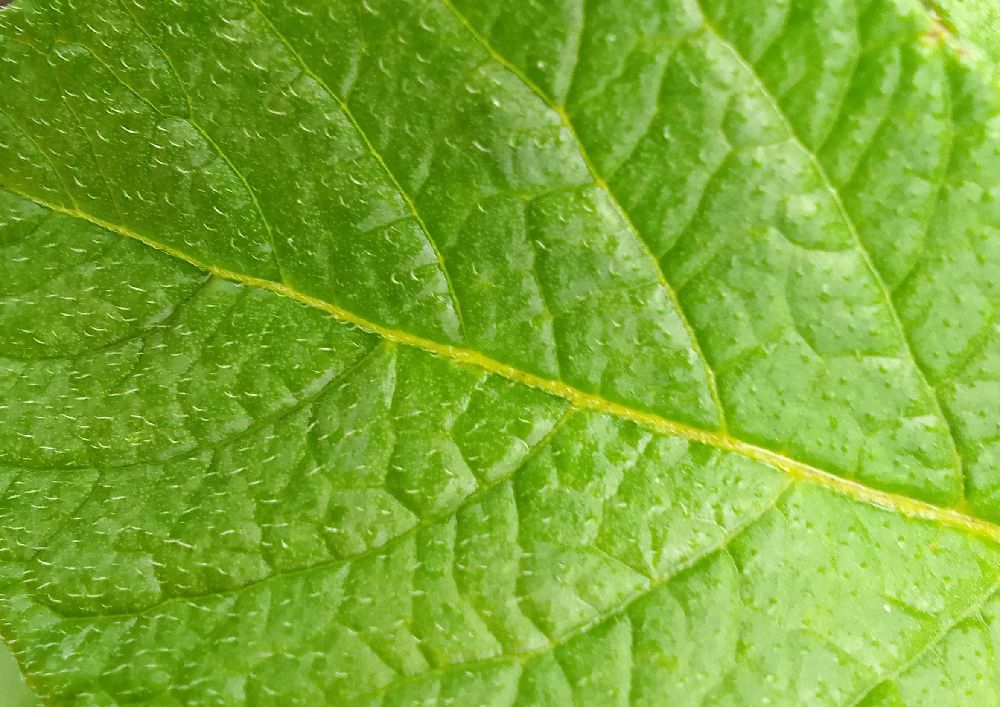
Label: Healthy